Robert Burns World Federation

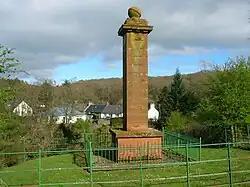
The memorial to Highland Mary at Failford.

The federation has been actively involved with furthering knowledge of the Scottish Language Scots dialect, the memory of Robert Burns, his songs and poetry with primary, secondary and other school pupils since its inception. A Schools Committee oversees and organises competitions and other events as do many individual Burns Clubs.